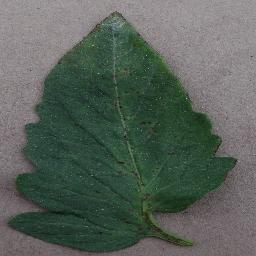
Label: Tomato___Bacterial_spot